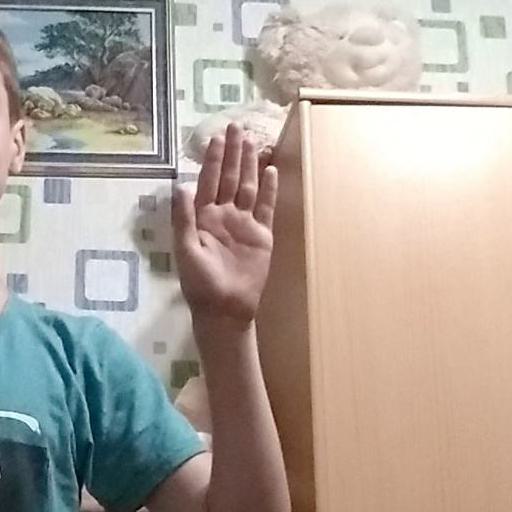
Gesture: stop